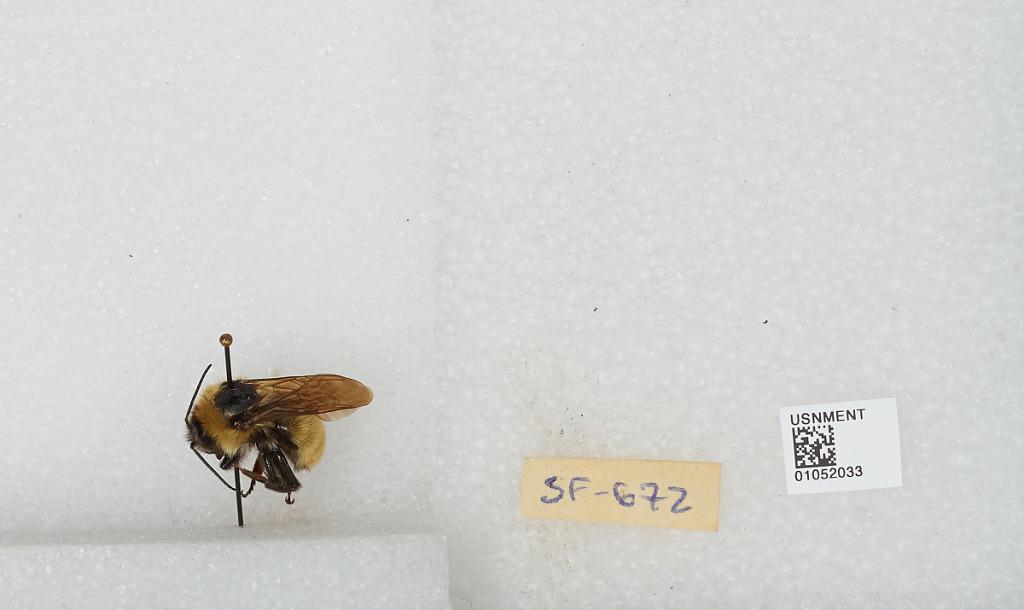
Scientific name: Bombus sp.